Mellieħa Ridge

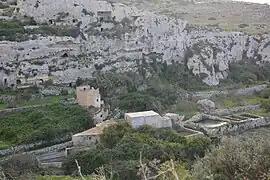
Several caves are located below the ridge.

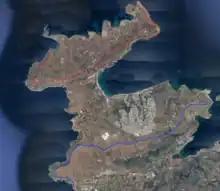
The blue line represents the Mellieha ridge. The red line represents Marfa ridge.

The Mellieħa Ridge is a geographical ridge in northwestern Malta. It is south of Marfa Ridge. The ridge itself is long and is made out of globigerina limestone. A small part of the Victoria lines also go through the higher part of the ridge.